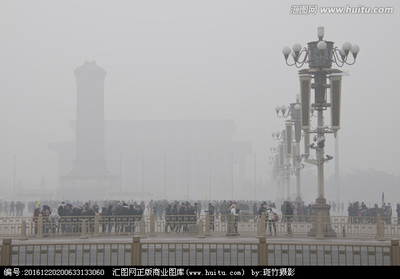
Weather: foggy or hazy